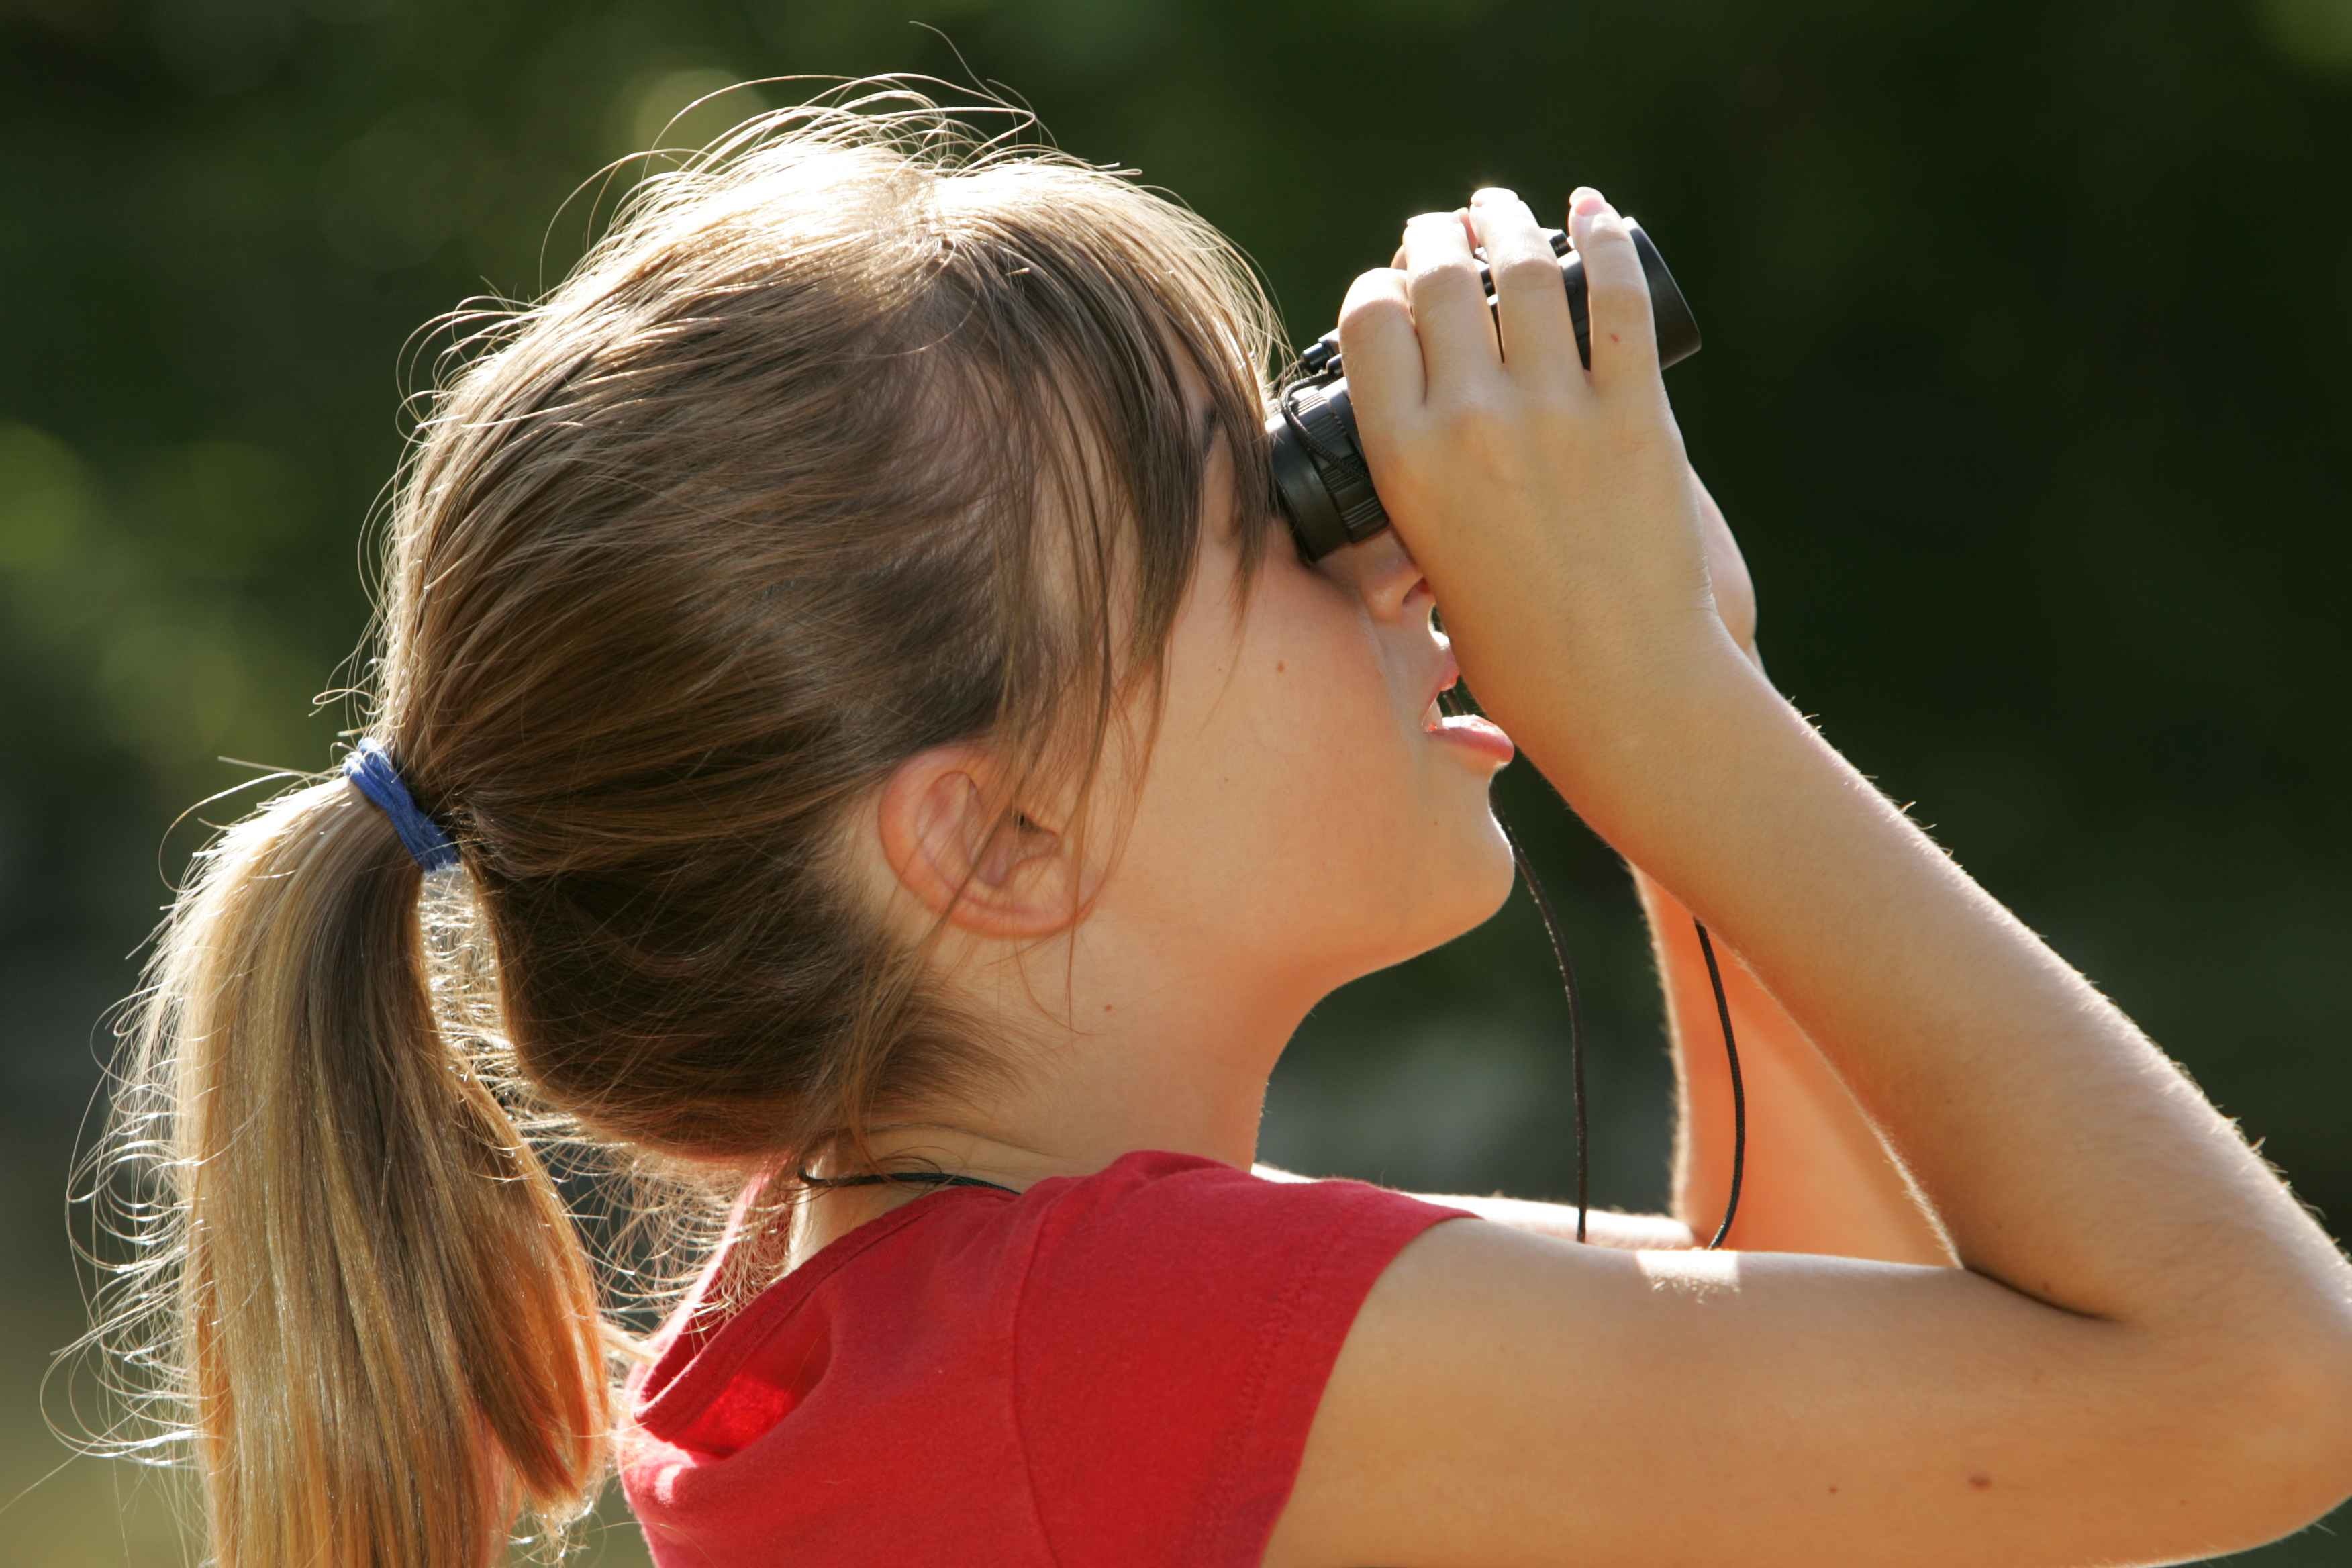
person, people, girl, woman, hair, leg, model, romance, lady, blonde, facial expression, hairstyle, smile, human body, kids, children, skin, beauty, watching, emotion, binoculars, interaction, abdomen, photo shoot, sense, human action